Prithivirajan

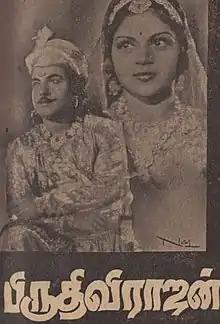

Prithivirajan is a 1942 Indian Tamil language film directed by B. Sampathkumar. The film stars P. U. Chinnappa and A. Sakunthala.